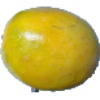
Label: maracuja